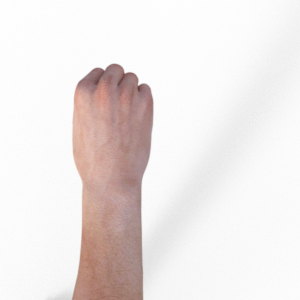
Label: rock